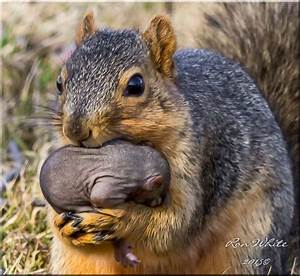
Label: scoiattolo